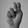
ASL letter: N